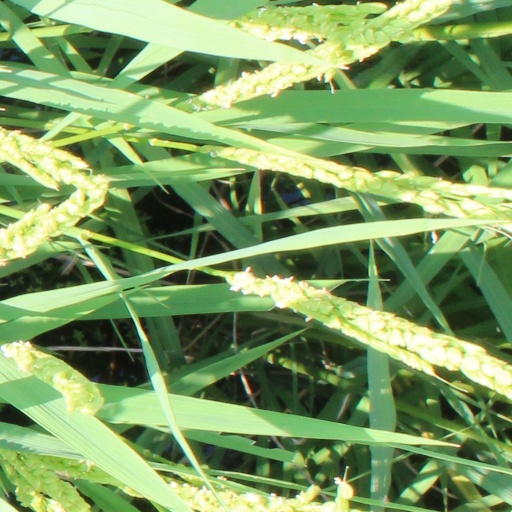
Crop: rice